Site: brandenburg
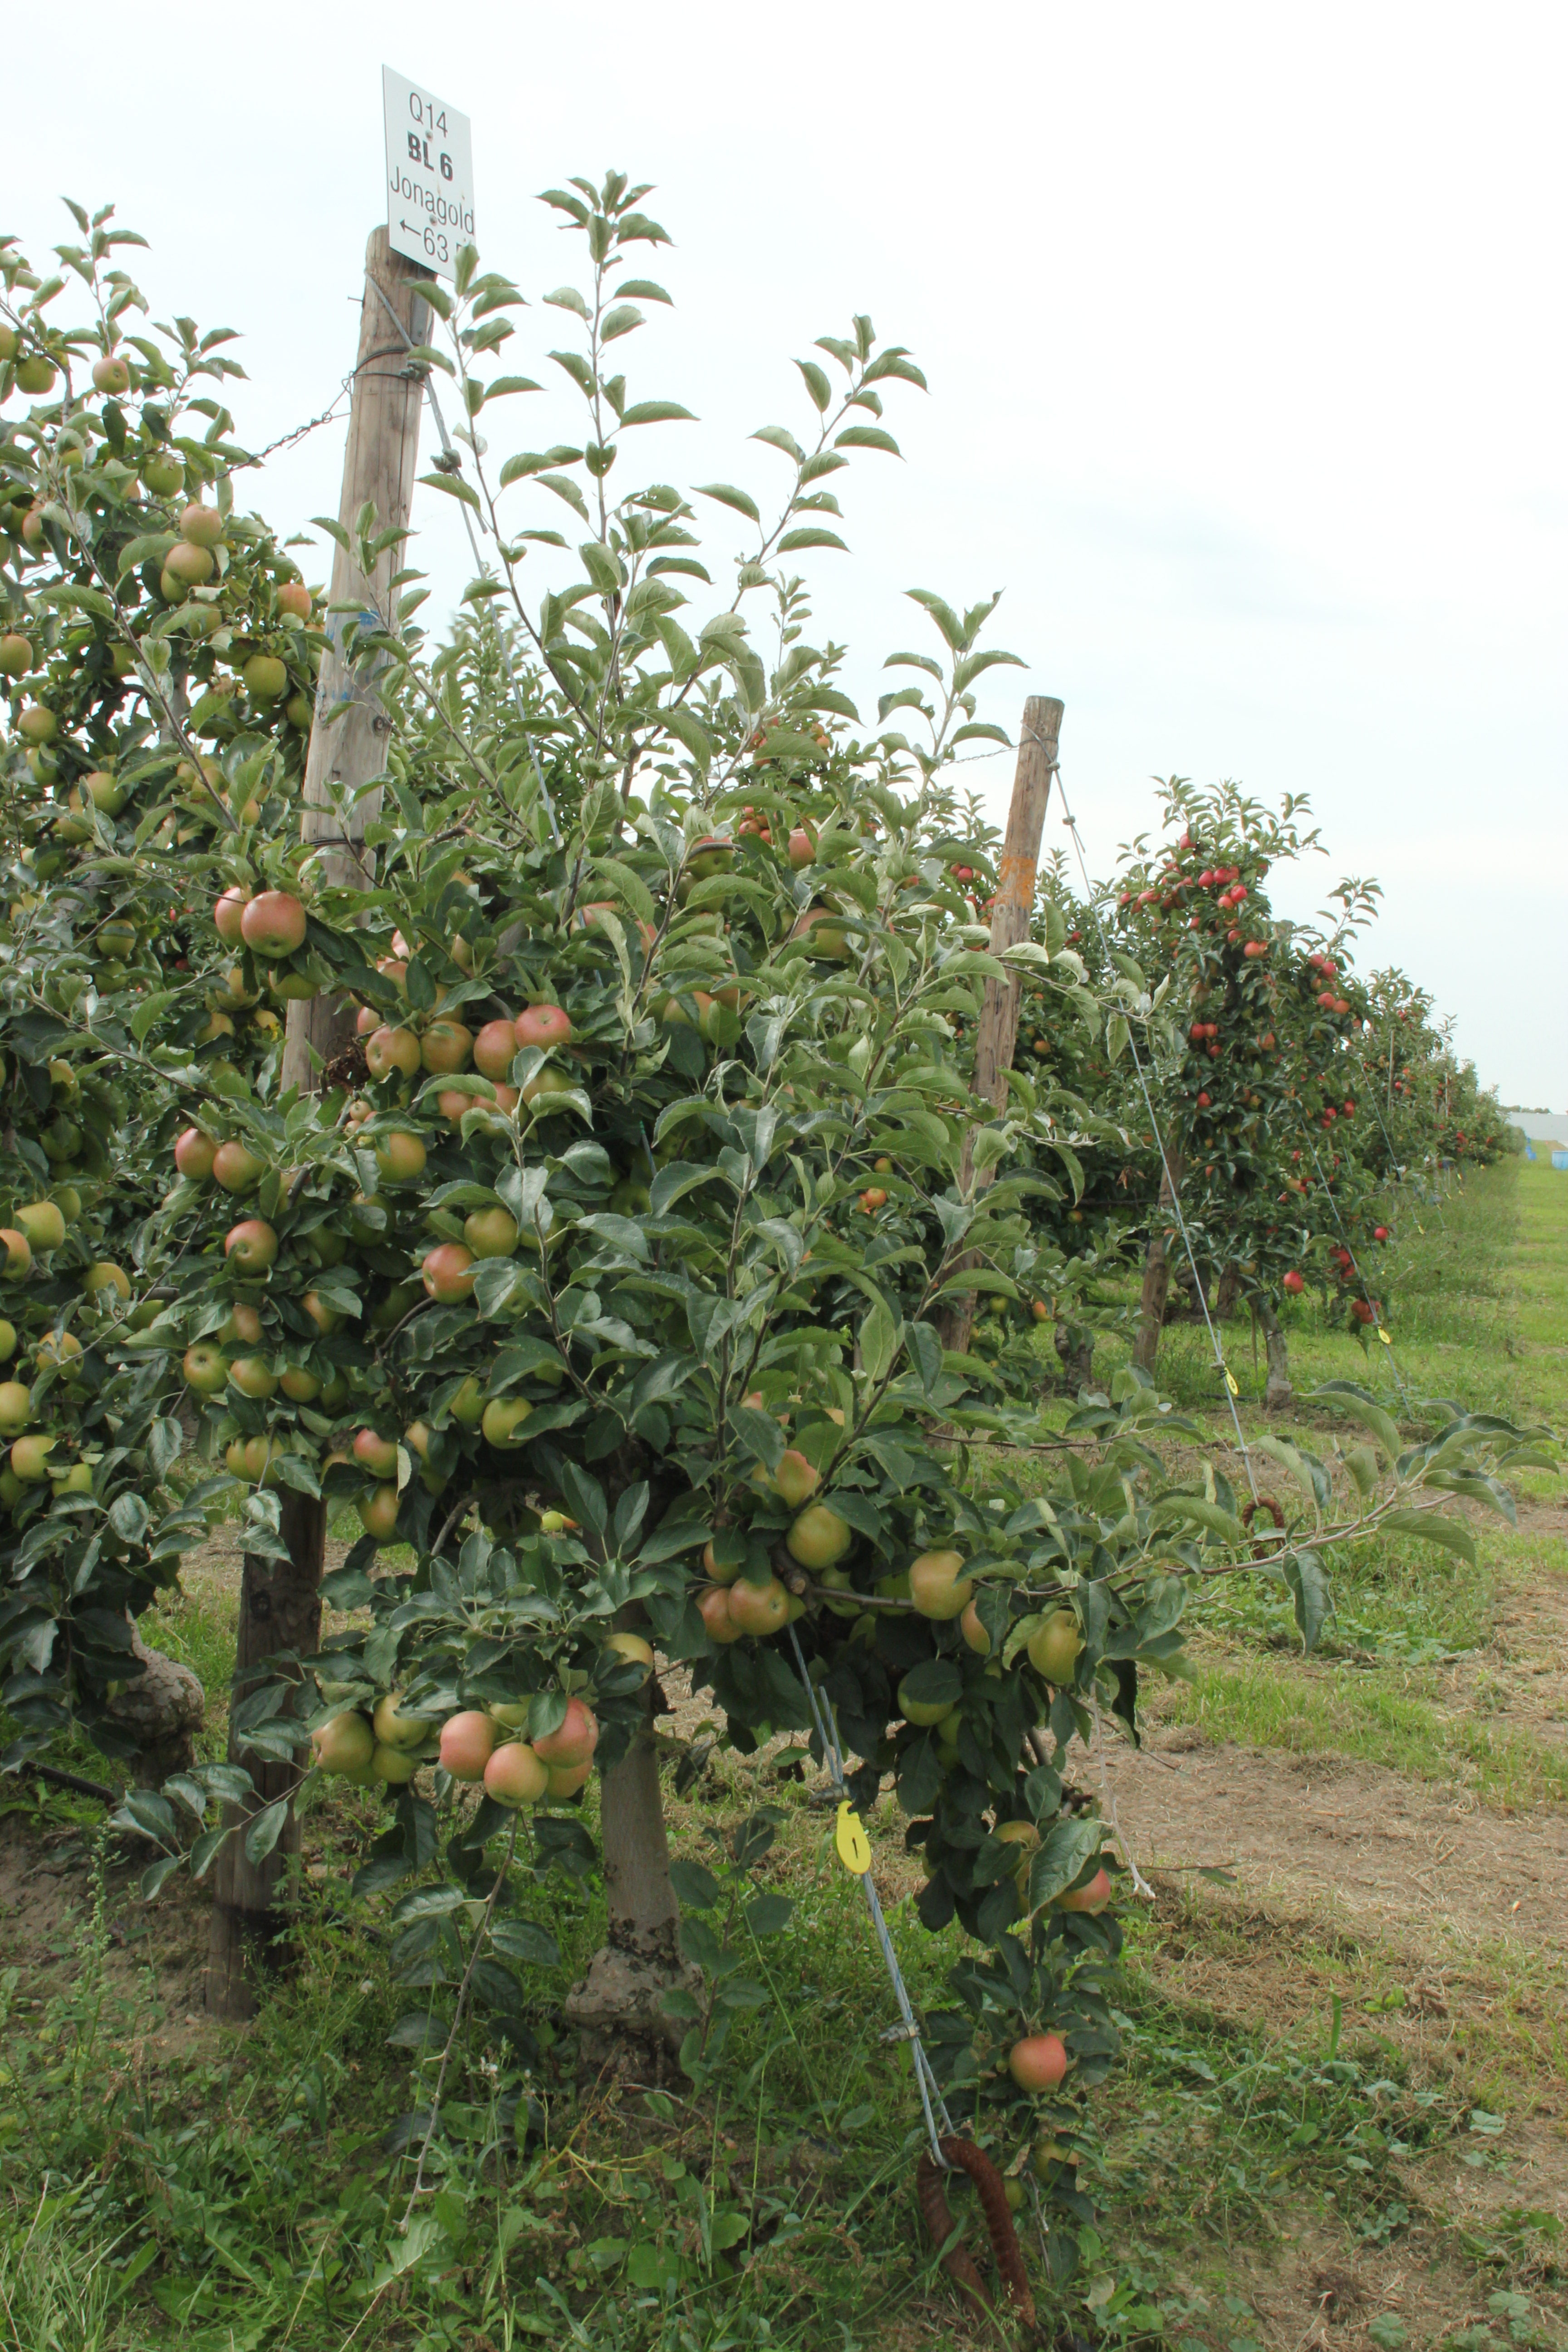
Growth stage (BBCH 87): Maturity of fruit and seed